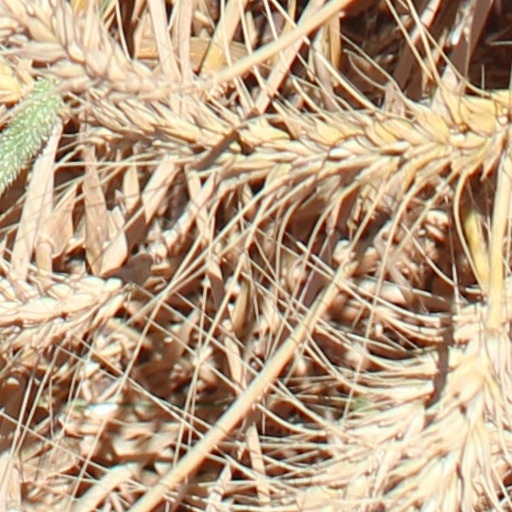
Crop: wheat